Mad Max (2015 video game)

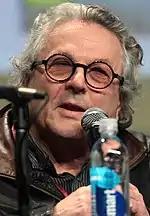
George Miller provided input during the game's pre-production period.

A video game set in the "Mad Max" universe was mentioned by franchise creator George Miller in a 2008 interview. Miller joined "God of War II" director Cory Barlog to develop the game after Barlog left Sony Computer Entertainment. The project was originally intended as a tie-in with a "Mad Max" animated film which would be released simultaneously. The film's production was suspended to allow adequate production time for the game. After Barlog announced in 2008 that a publisher for the game was being sought, no further information about the project was forthcoming. In 2010, Barlog was a consultant for Avalanche Studios, leaving in 2012 for Crystal Dynamics. A "" tie-in video game was in development by Interplay Entertainment, but was scrapped when Electronic Arts acquired the franchise's video-game rights for $20 million.